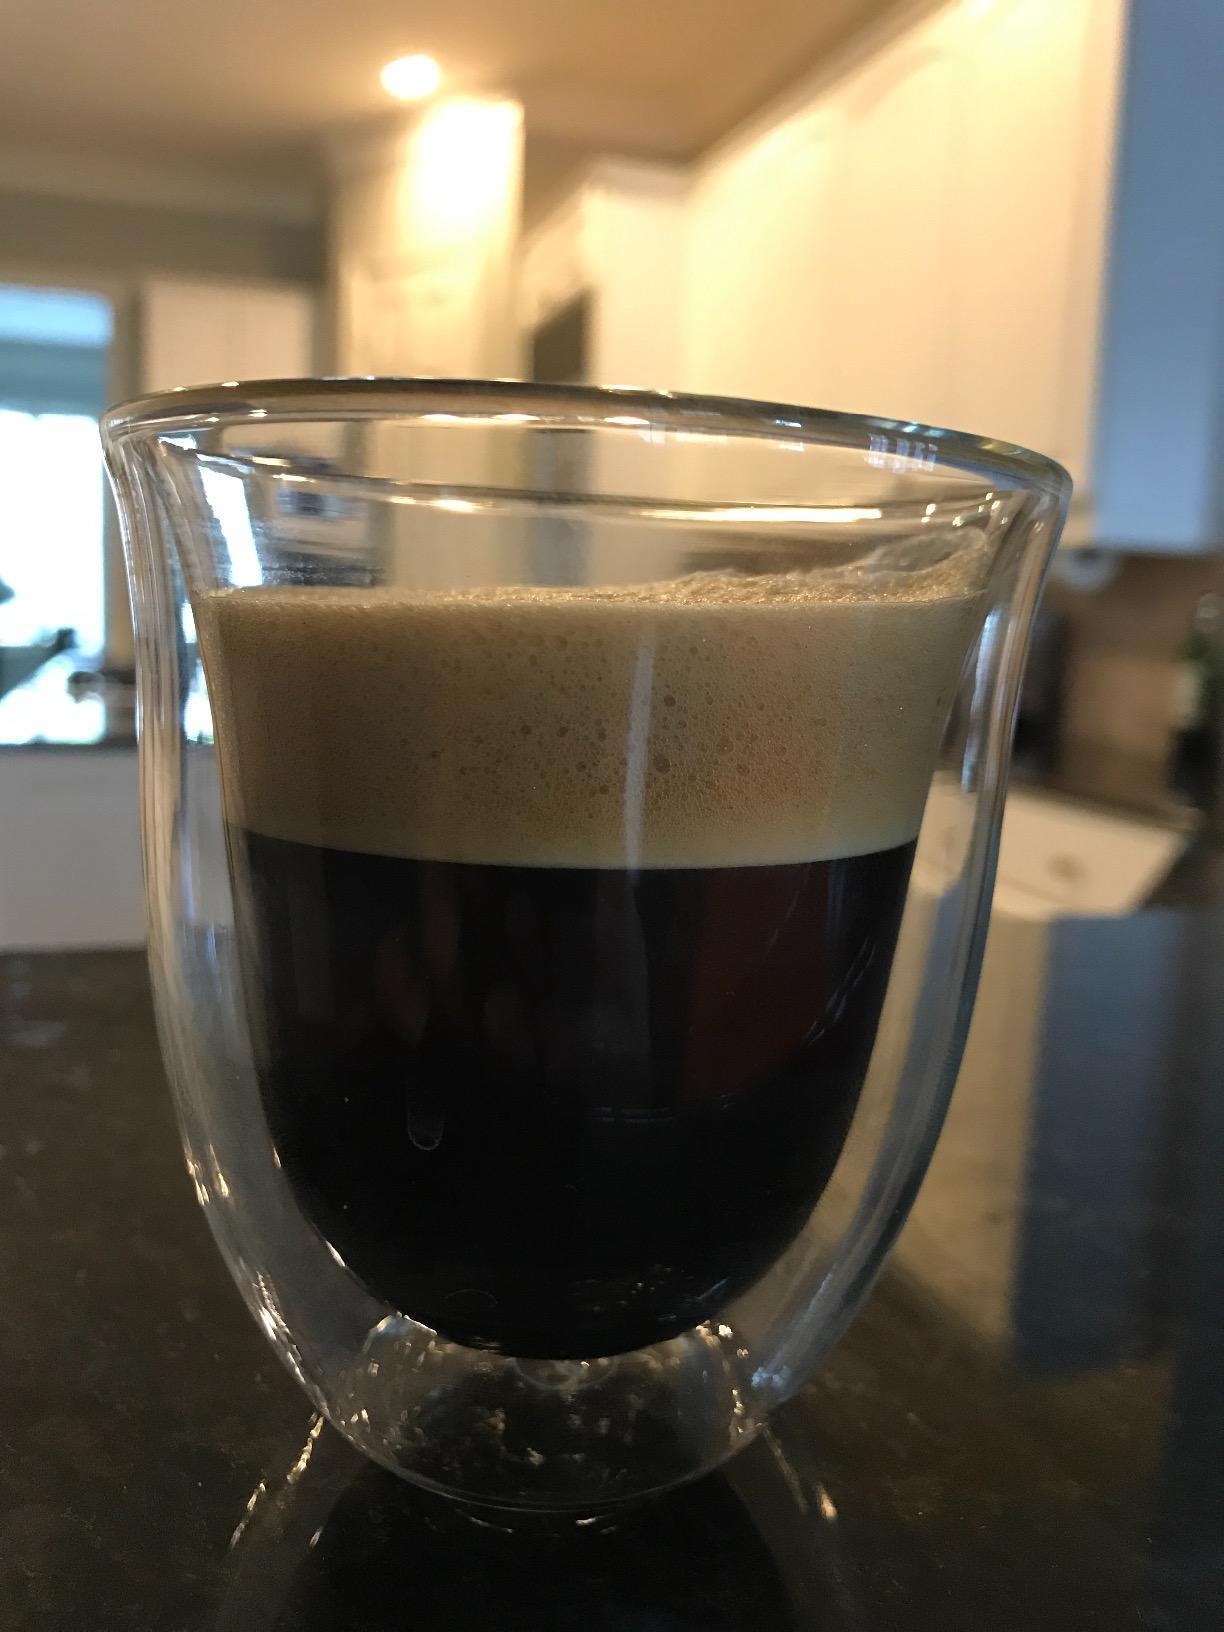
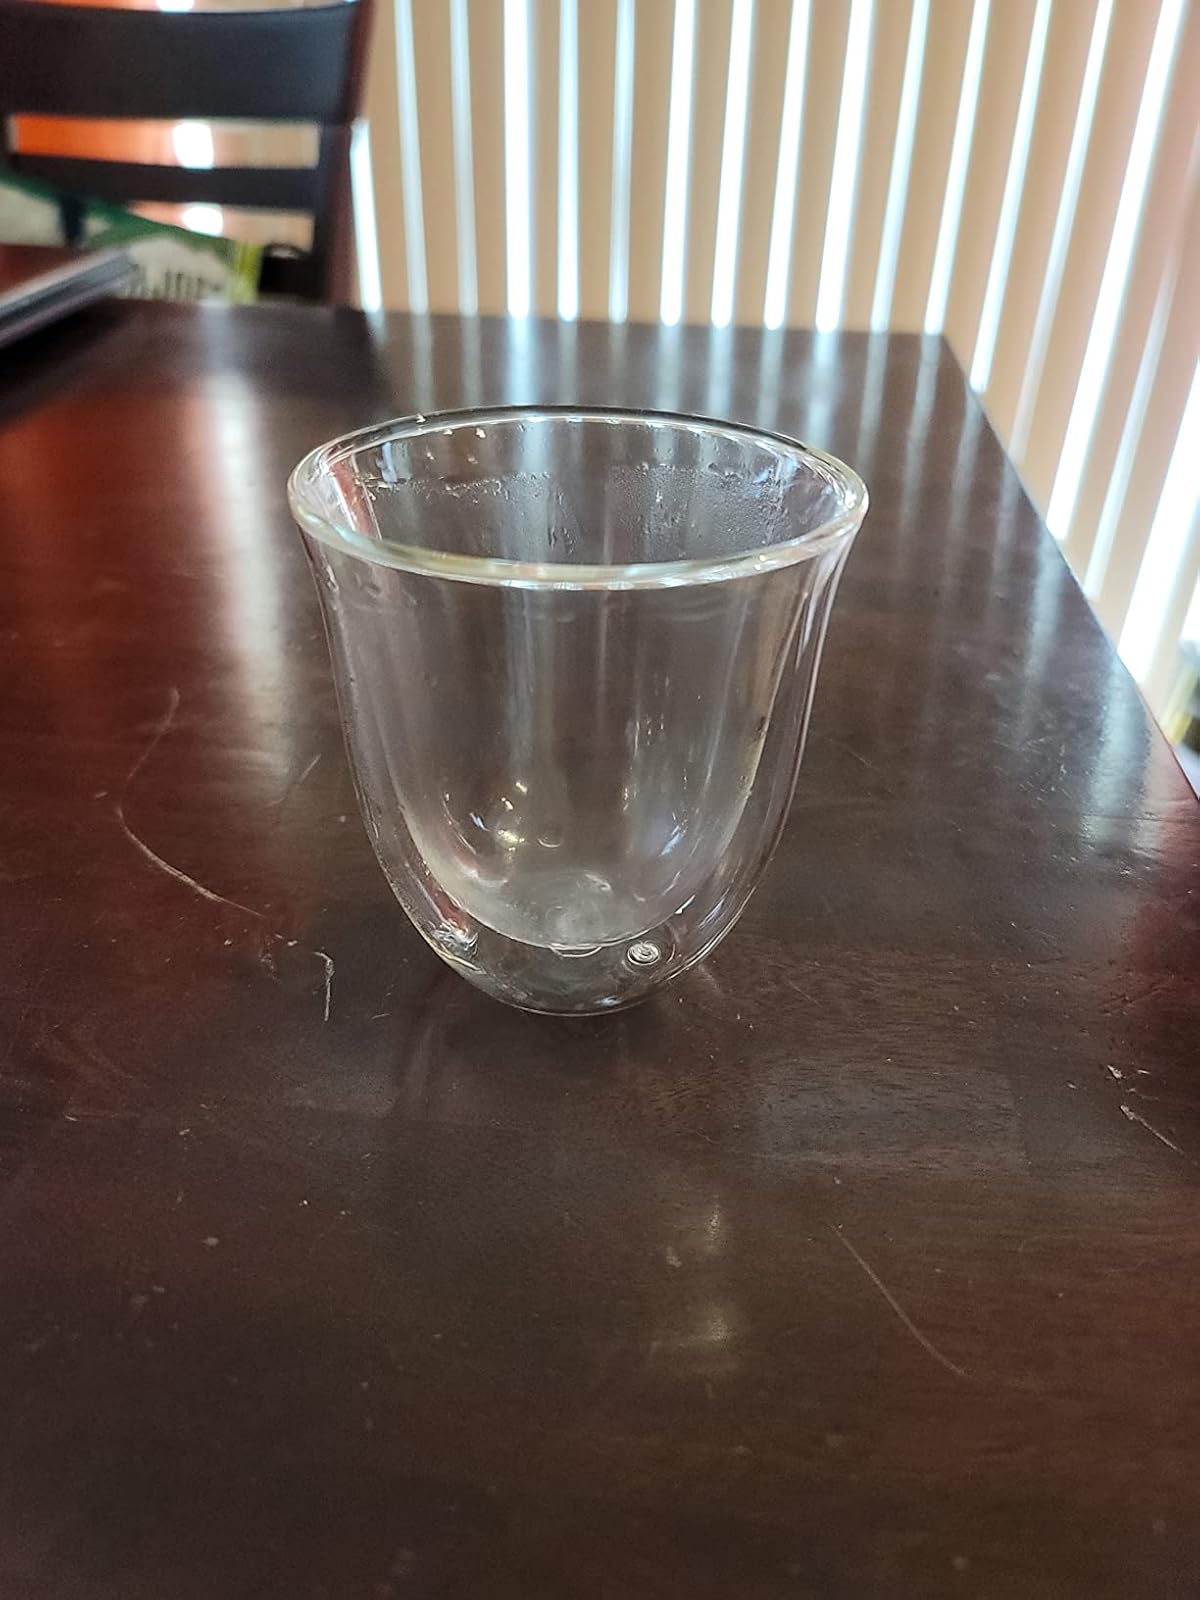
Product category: items_mug
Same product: yes